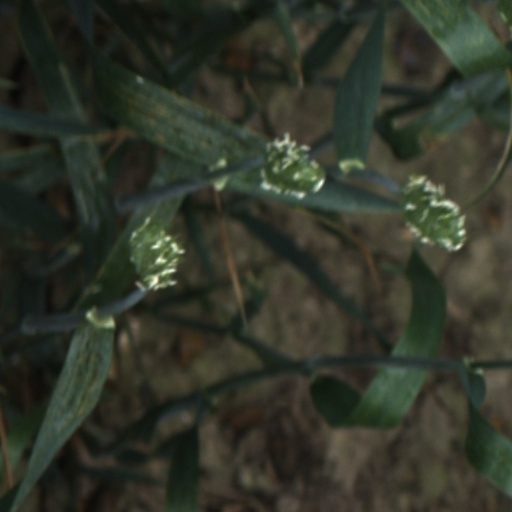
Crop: wheat